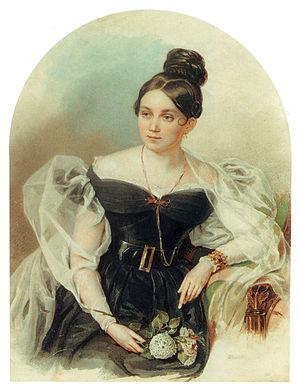
Le comte Grigori Alexandrovitch Stroganov, en alphabet cyrillique : граф Григорий Александрович Строганов, né le 16 septembre 1770 à Saint-Pétersbourg, décédé le 7 janvier 1857 à Saint-Pétersbourg, est un aristocrate russe qui fut titré comte d'Empire le 22 août 1826. Chambellan, diplomate et conseiller privé, ce fut l'un des hommes les plus cultivés de son époque et un mécène fameux.